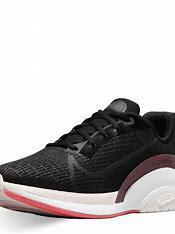
Brand: Nike
Model: Zoomx Superrep Surge